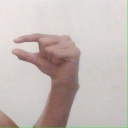
अक्षर: ग